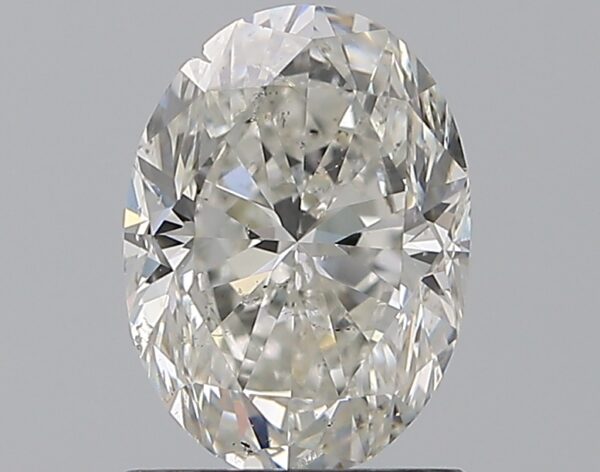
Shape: oval
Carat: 1.2
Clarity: SI2
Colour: H
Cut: FG
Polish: EX
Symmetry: VG
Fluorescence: F
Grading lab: GIA
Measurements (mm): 7.62 x 5.58 x 3.88